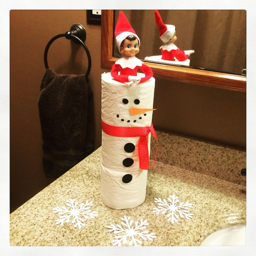
do you wan na build a snowman ? picture book had a little fun in the snow last night !